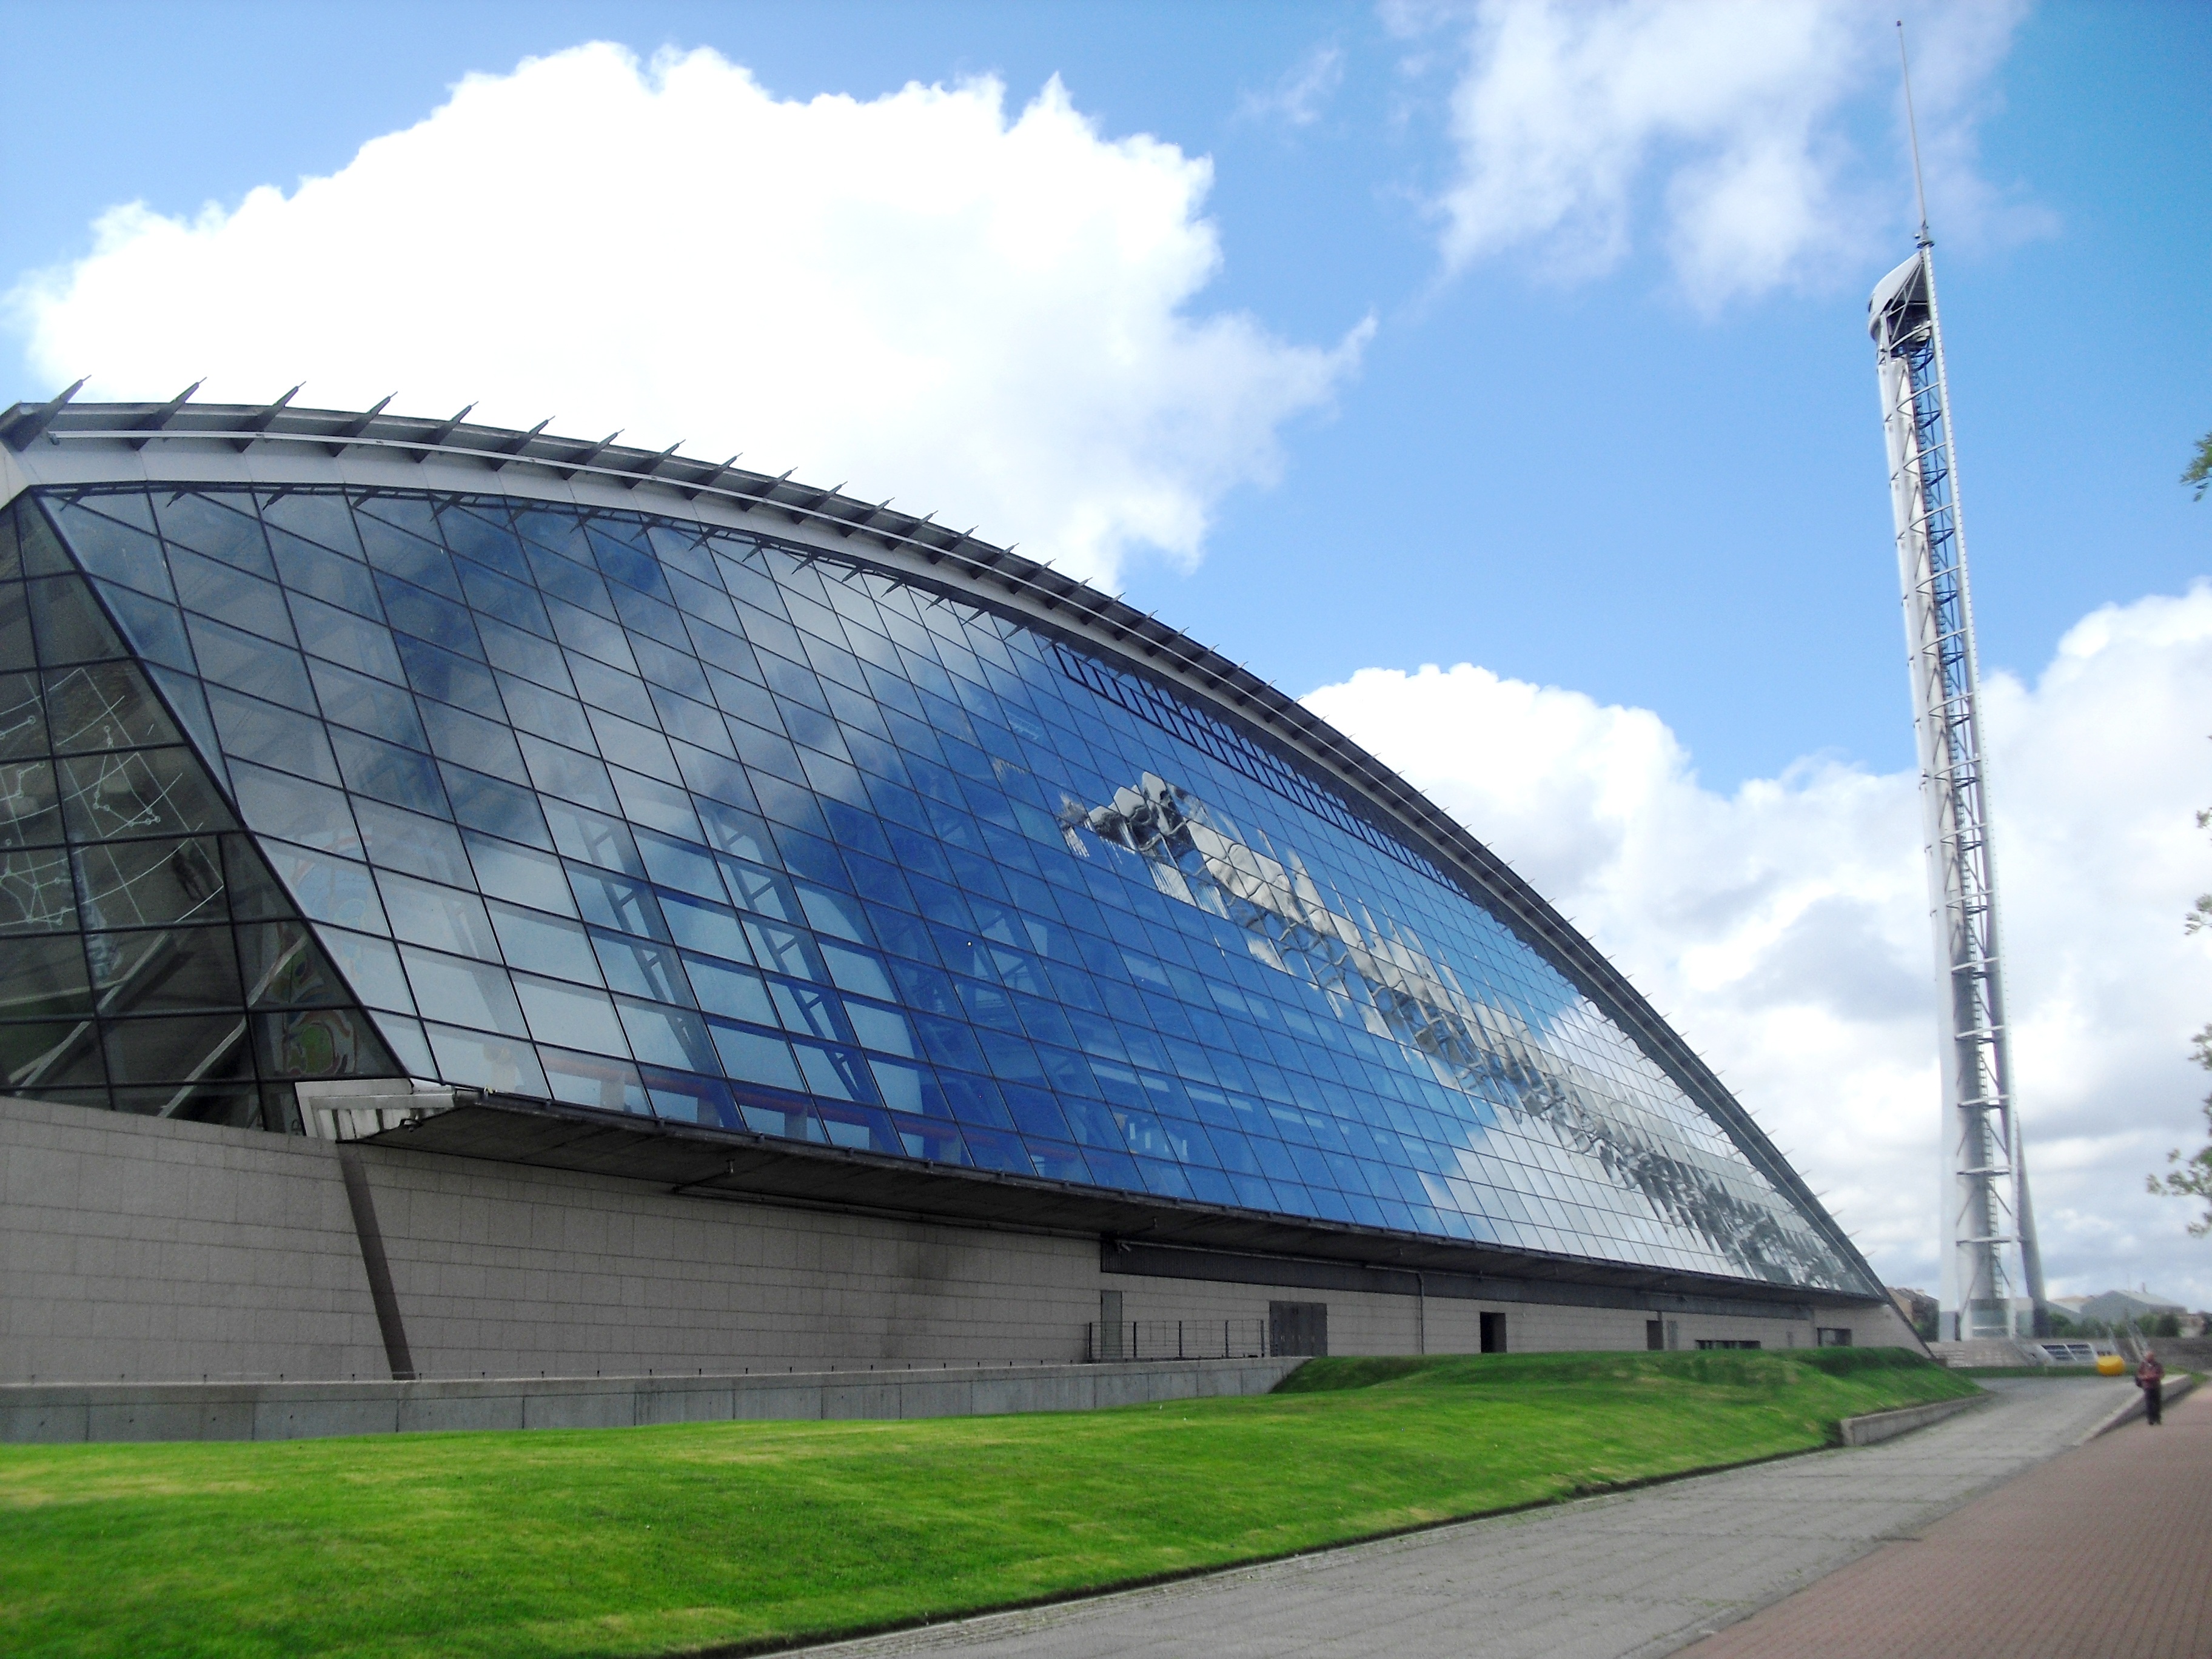
architecture, structure, facade, stadium, arena, buildings, scotland, glasgow, sport venue, soccer specific stadium, science centre